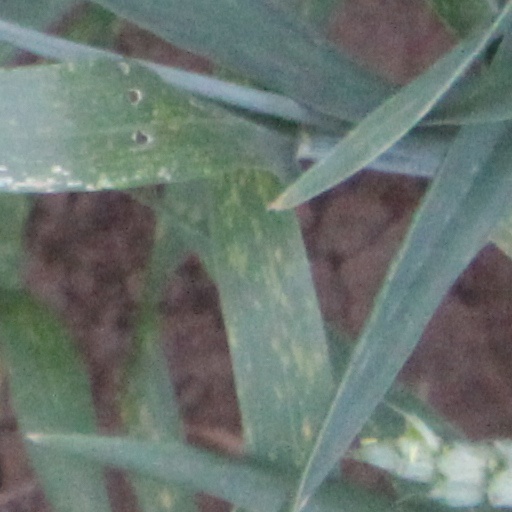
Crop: wheat